Vermont

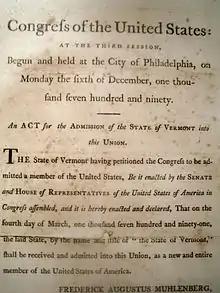
1791 Act of Congress admitting Vermont into the Union

Vermont continued to govern itself as a sovereign entity based in the eastern town of Windsor for 14 years. The independent state of Vermont issued its own coinage from 1785 to 1788 and operated a national postal service. Thomas Chittenden was the Governor in 1778–1789 and in 1790–1791.